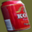
Label: can